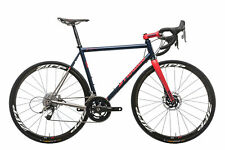
Vehicle type: Bikes